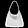
Label: Bag